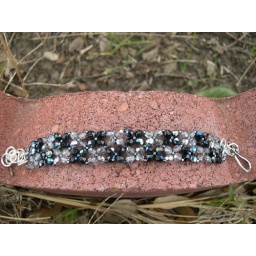
Czech X bracelet in black AB and silver glass beads and silver delicas.